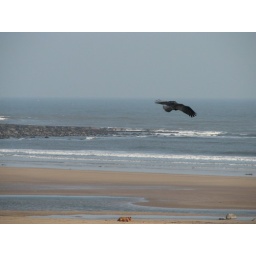
Bird flying high with dog in the background at the beach